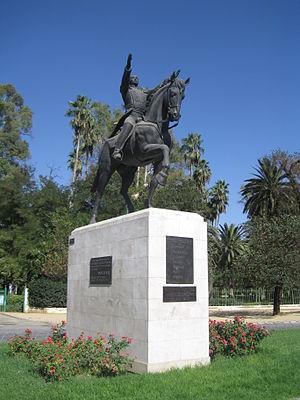
Cet article recense les statues équestres en Espagne.
Cette page recense les statues équestres de Simón Bolívar.